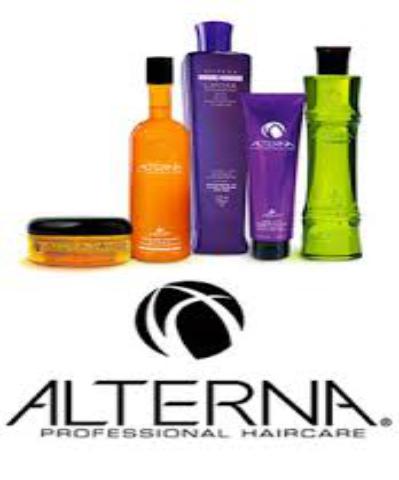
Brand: Alterna Haircare
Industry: Necessities